Shadian incident

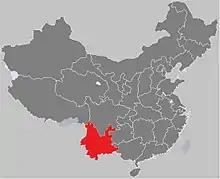
Yunnan Province (in red)

Shadian Town in Yunnan Province in southwest China had one of China's largest Hui populations, with a total of about 7,200 residents. During the Cultural Revolution (1966–1976), as part of the campaign to destroy the "Four Olds", the People's Liberation Army had shut down mosques and burned religious books. Many Muslims set up their own factions to preserve their rights as stated in the Constitution of China. Serious ethnic conflicts erupted there in 1968 and continued, on and off, through the early 1970s.